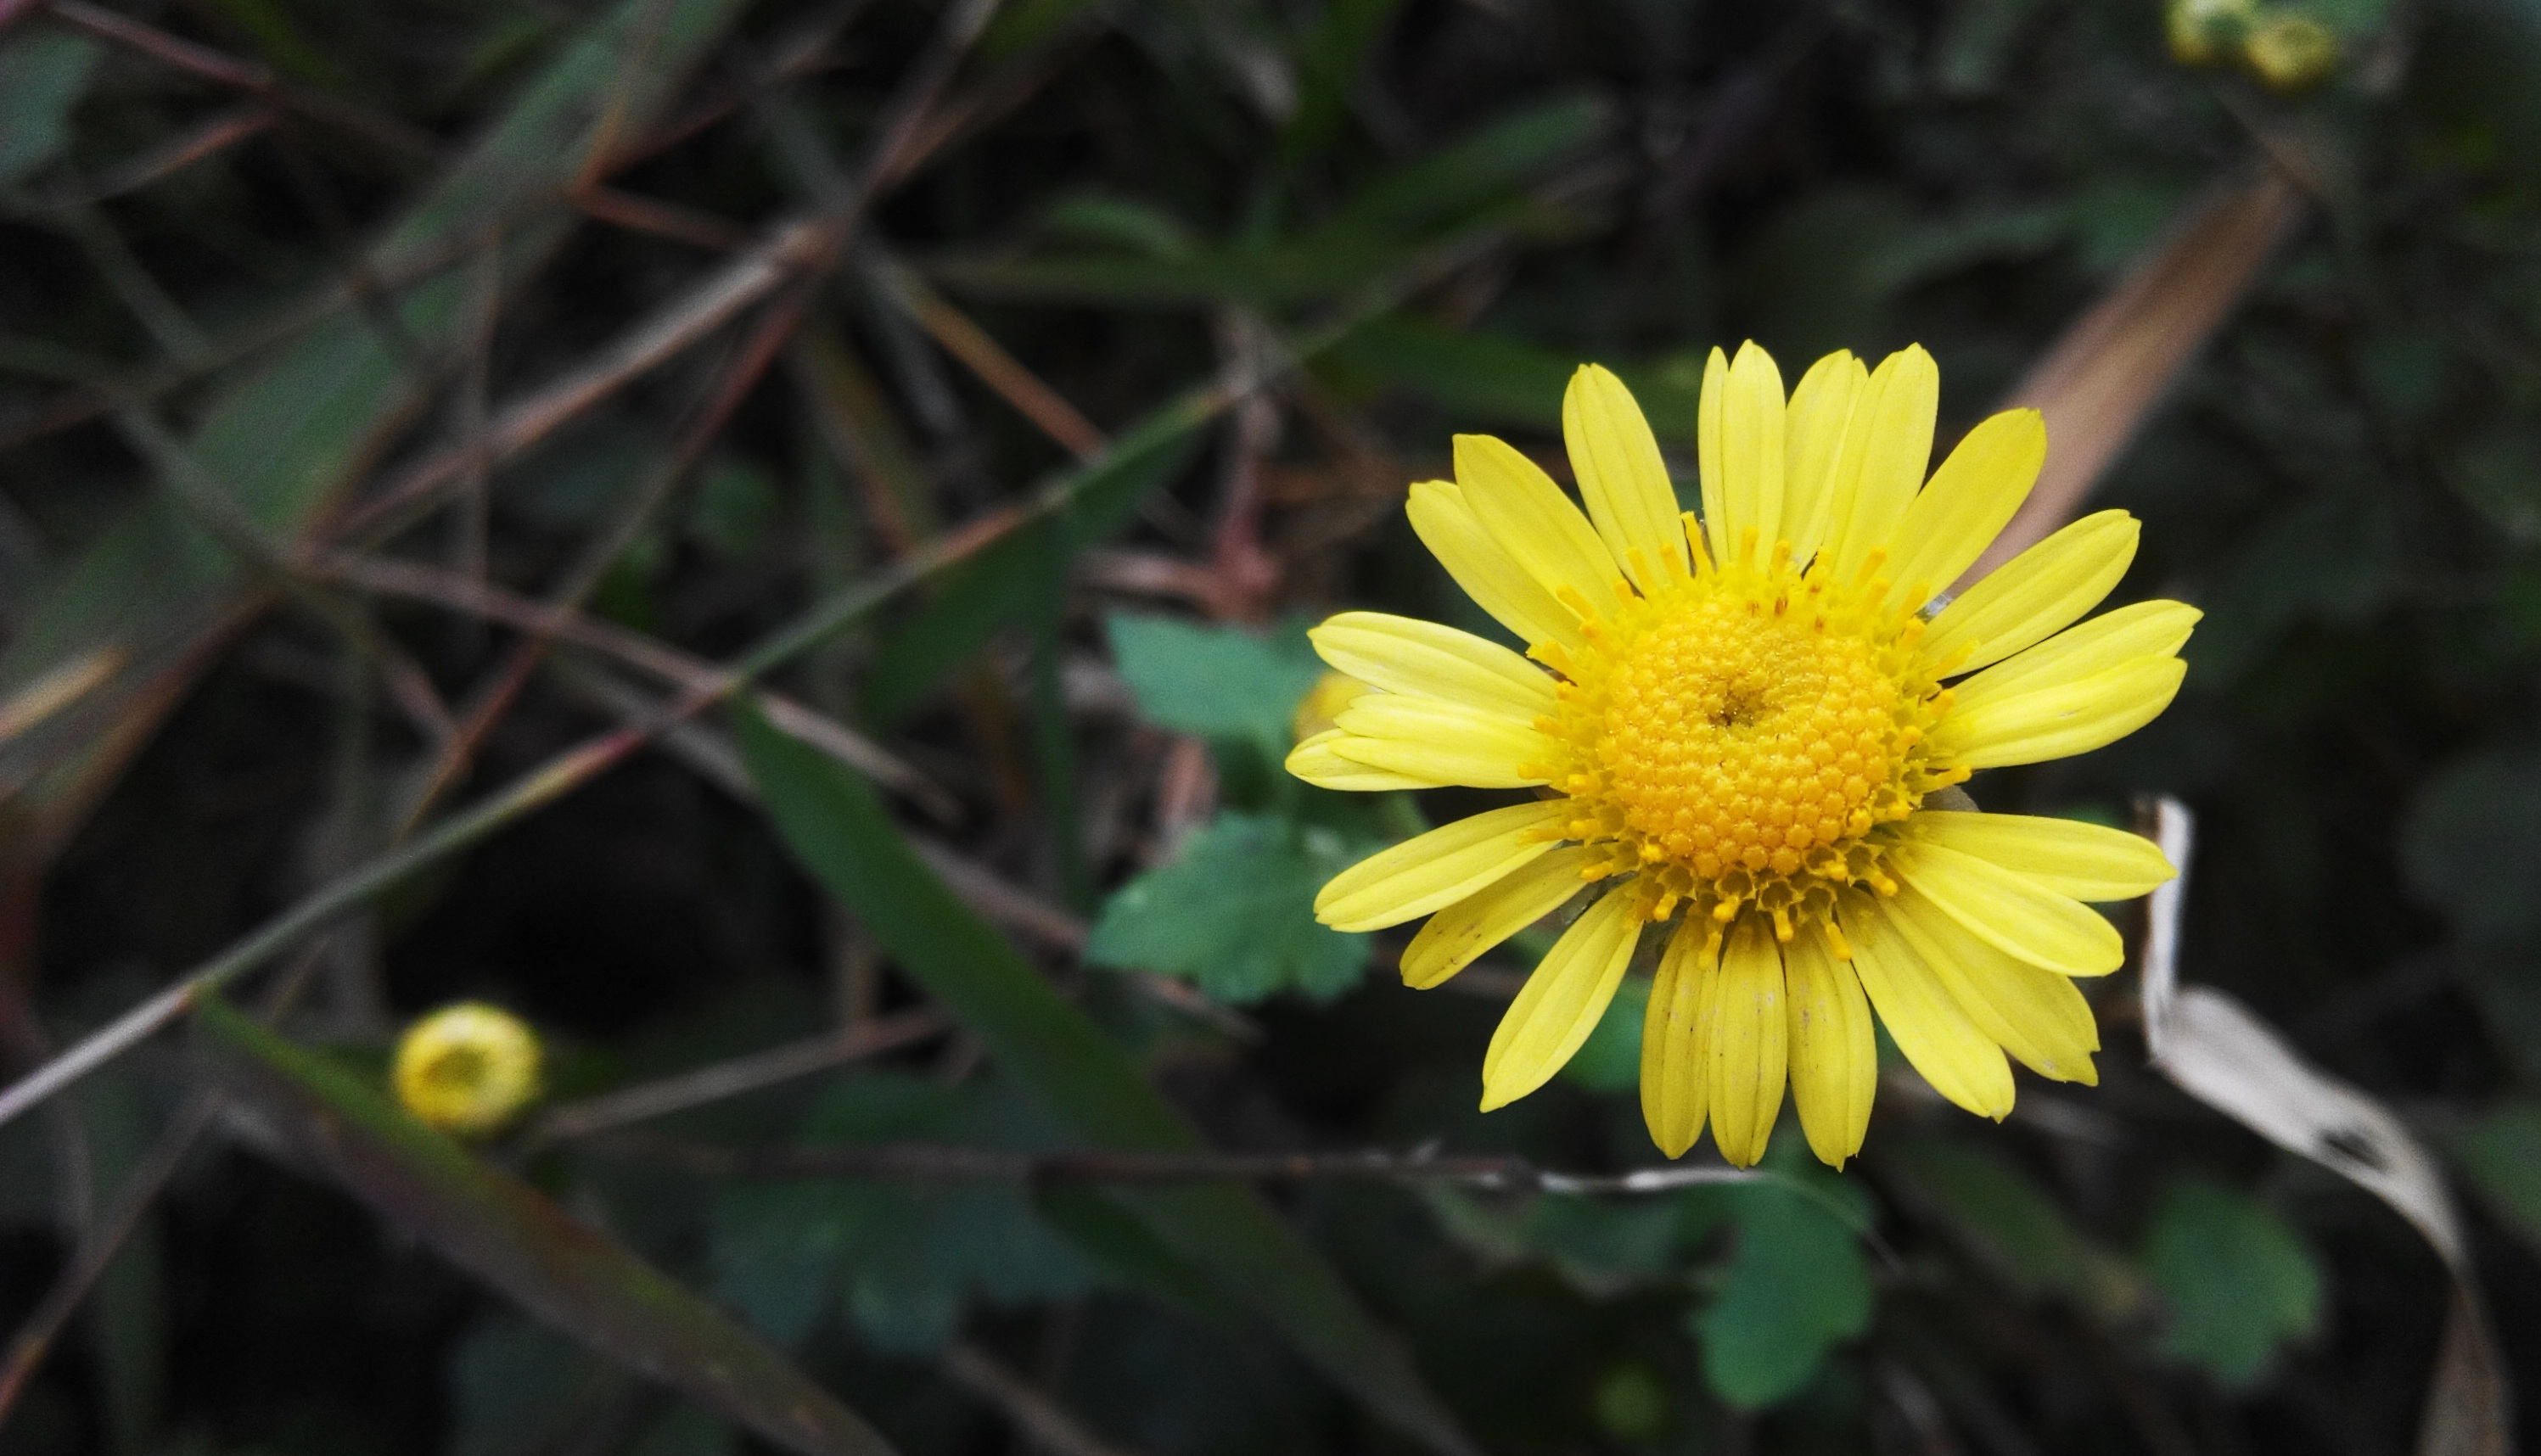
plant, flower, petal, daisy, botany, yellow, flora, wildflower, macro photography, flowering plant, daisy family, little flower, annual plant, plant stem, land plant